Outrigger ski

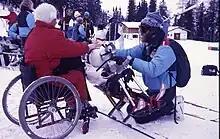

Outrigger skis are skis that are used by para-skiers to assist with balance, turn, control their speed, stop and amplify the direction of turns. They vary in size and height, and include different features. Depending on the total number of skis used by the skier, outrigger configuration is sometimes called "Three Track Skiing" or "Four Track Skiing". When falling, skiers are taught to move their arms to prevent falling on the outrigger and injuring themselves.